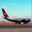
Label: airplane